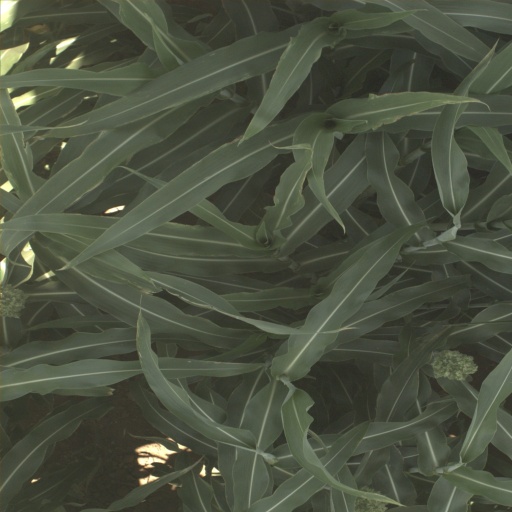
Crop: sorghum